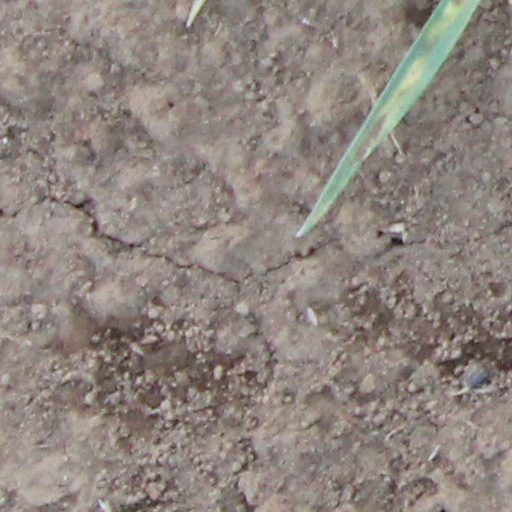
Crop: wheat